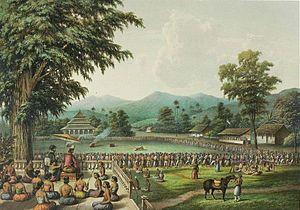
Le rampog macan, également écrit rampok macan, est une cérémonie sacrificielle javanaise ayant eu cours du XVIIᵉ siècle au début du XXᵉ siècle. À l'origine réalisé dans l'alun-alun des cours royales javanaises, le rampog macan était constitué de deux parties : le sima-maesa, un combat dans une cage entre un buffle domestique et un tigre, et le rampogan sima, où plusieurs tigres étaient positionnés au sein d'un cercle d'hommes armés de piques et mouraient en tentant de s'échapper.
Le Tigre de Java est une sous-espèce du tigre éteinte qui vivait uniquement sur l'île de Java. De petite taille, il se caractérisait par une robe aux rayures fines et serrées, un museau long et étroit avec des carnassières longues. Très peu de données sont connues sur son comportement.